Grenadier

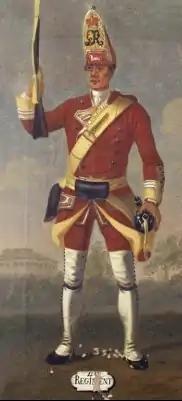
40th Regiment of Foot by David Morier, 1751

As noted above, grenadiers were distinguished by their headgear from the ordinary musketeers (or "Hatmen") in each regiment of foot. While there were some exceptions, the most typical grenadier headdress was either the mitre cap or the bearskin. Both began to appear in various armies during the second half of the 17th century because grenadiers were impeded by the wide brimmed infantry hats of the period when slinging their firearms while throwing grenades.